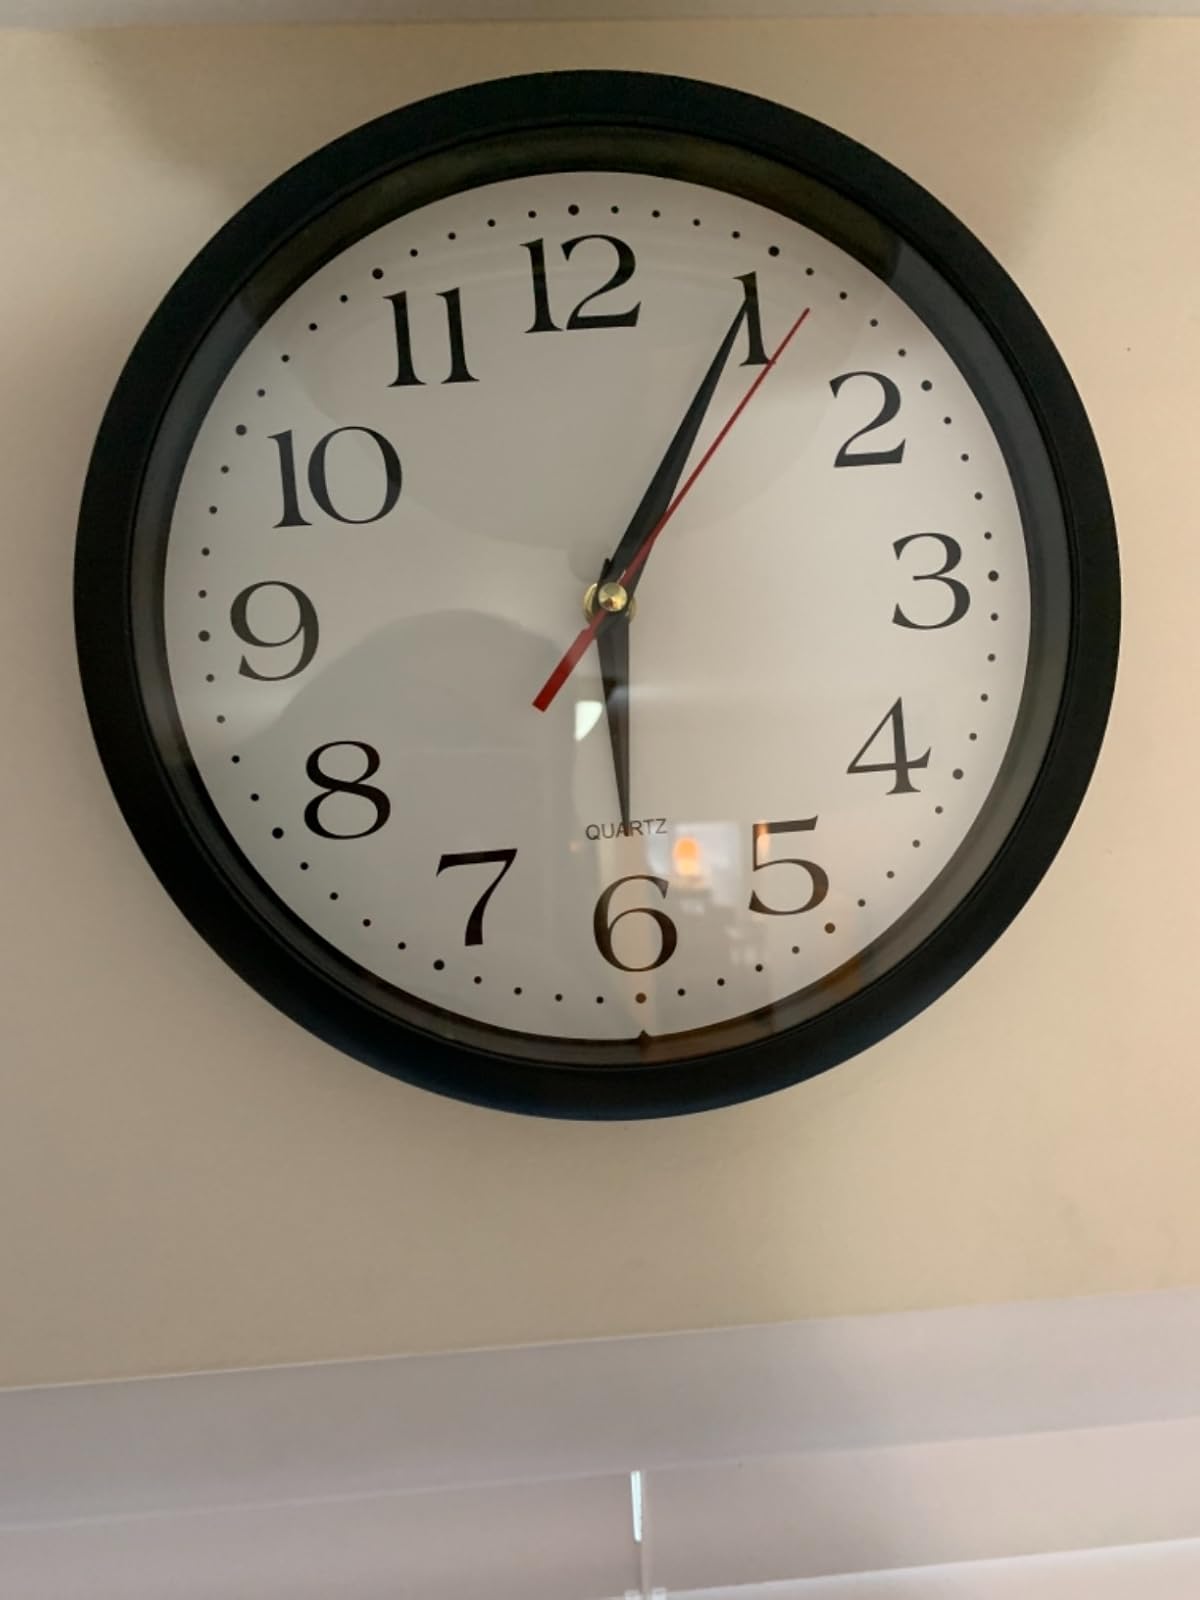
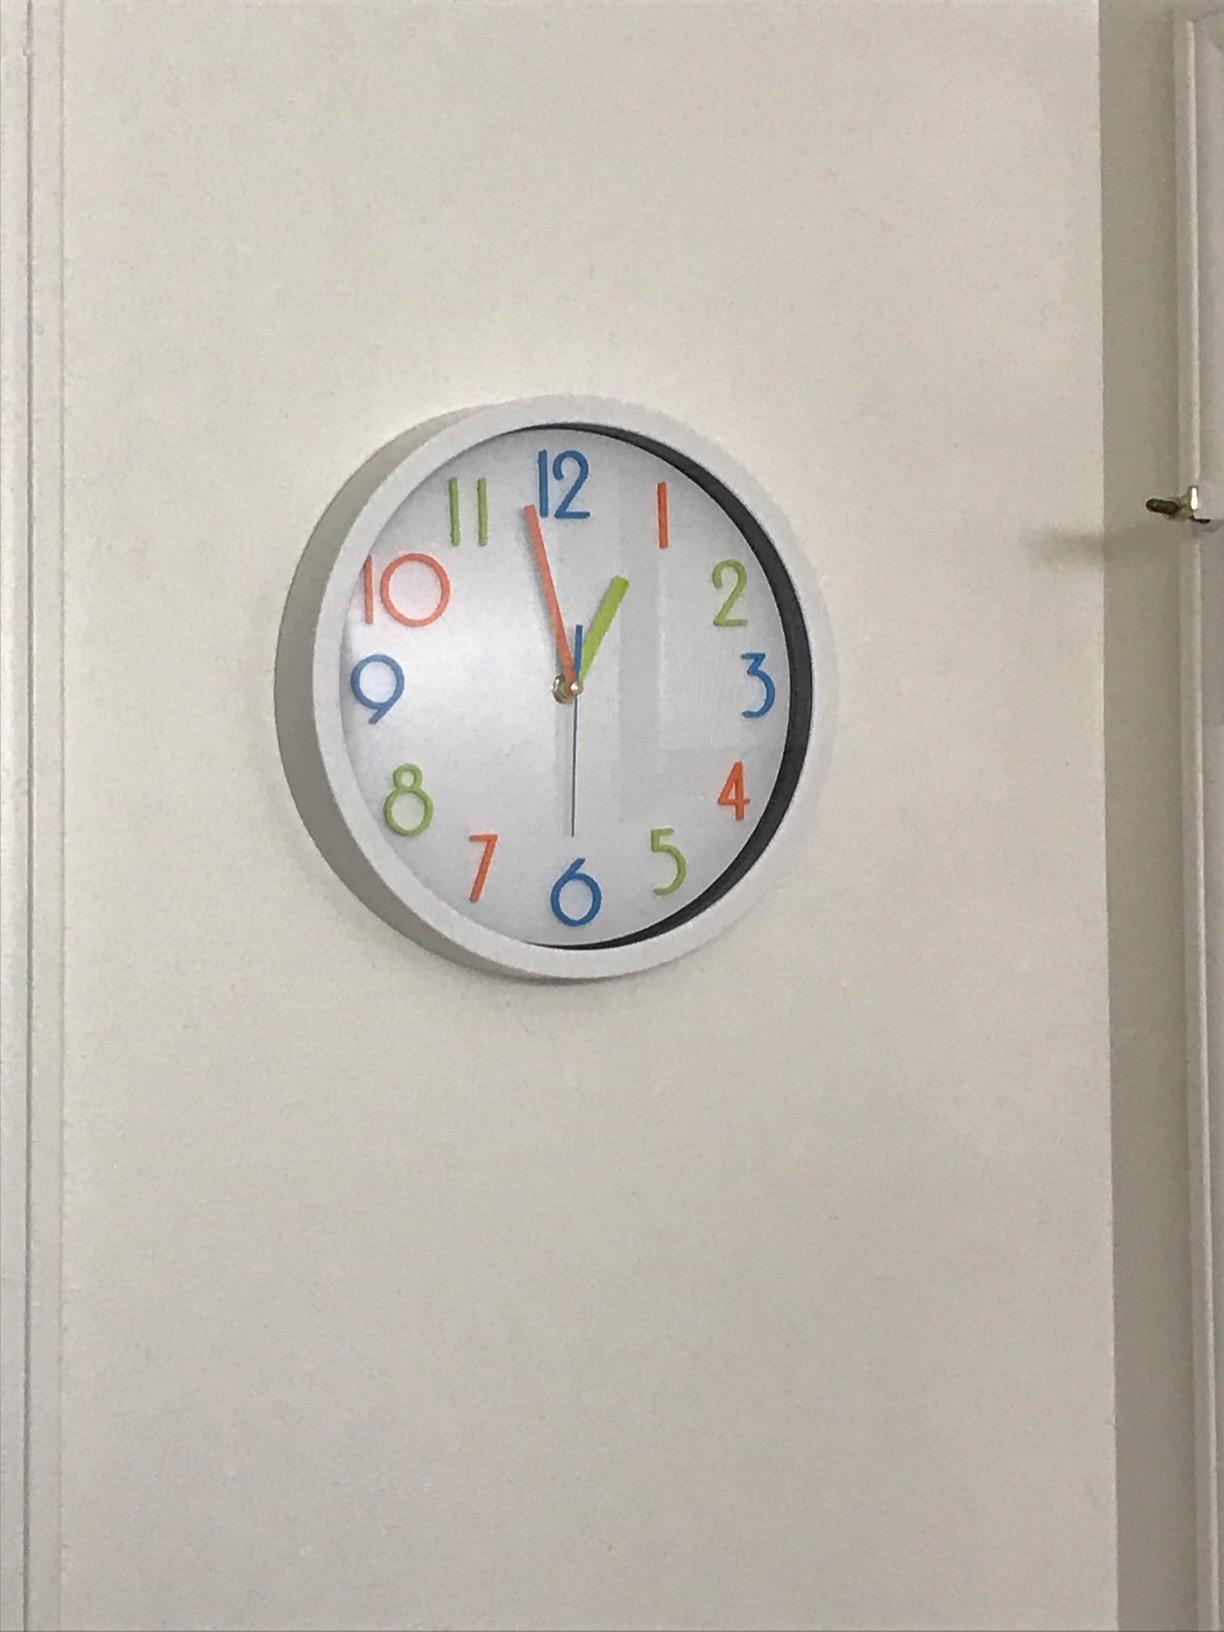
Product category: clock
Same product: no